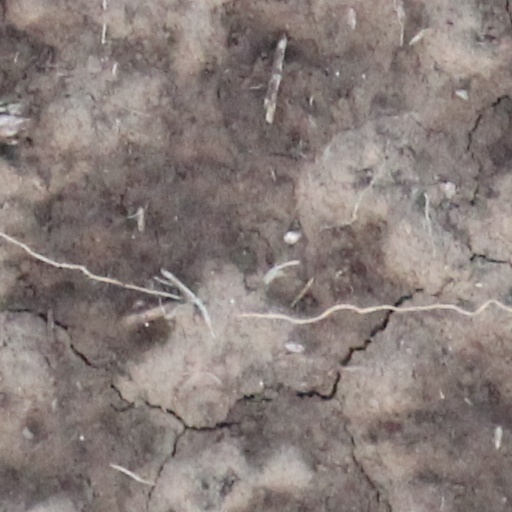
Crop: wheat